Graf, Iowa

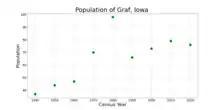
The population of Graf, Iowa from US census data

As of the census of 2020, there were 76 people, 25 households, and 22 families residing in the city. The population density was 575.2 inhabitants per square mile (222.1/km). There were 28 housing units at an average density of 211.9 per square mile (81.8/km). The racial makeup of the city was 96.1% White, 1.3% Black or African American, 0.0% Native American, 0.0% Asian, 0.0% Pacific Islander, 0.0% from other races and 2.6% from two or more races. Hispanic or Latino persons of any race comprised 0.0% of the population.